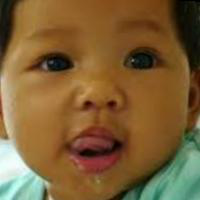
Age group: age 01-10